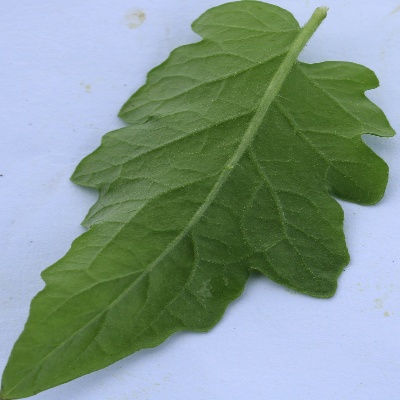
Crop: Tomato
Condition: healthy